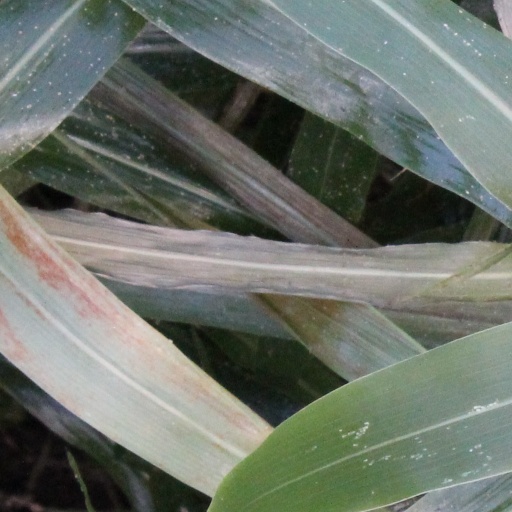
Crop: sorghum